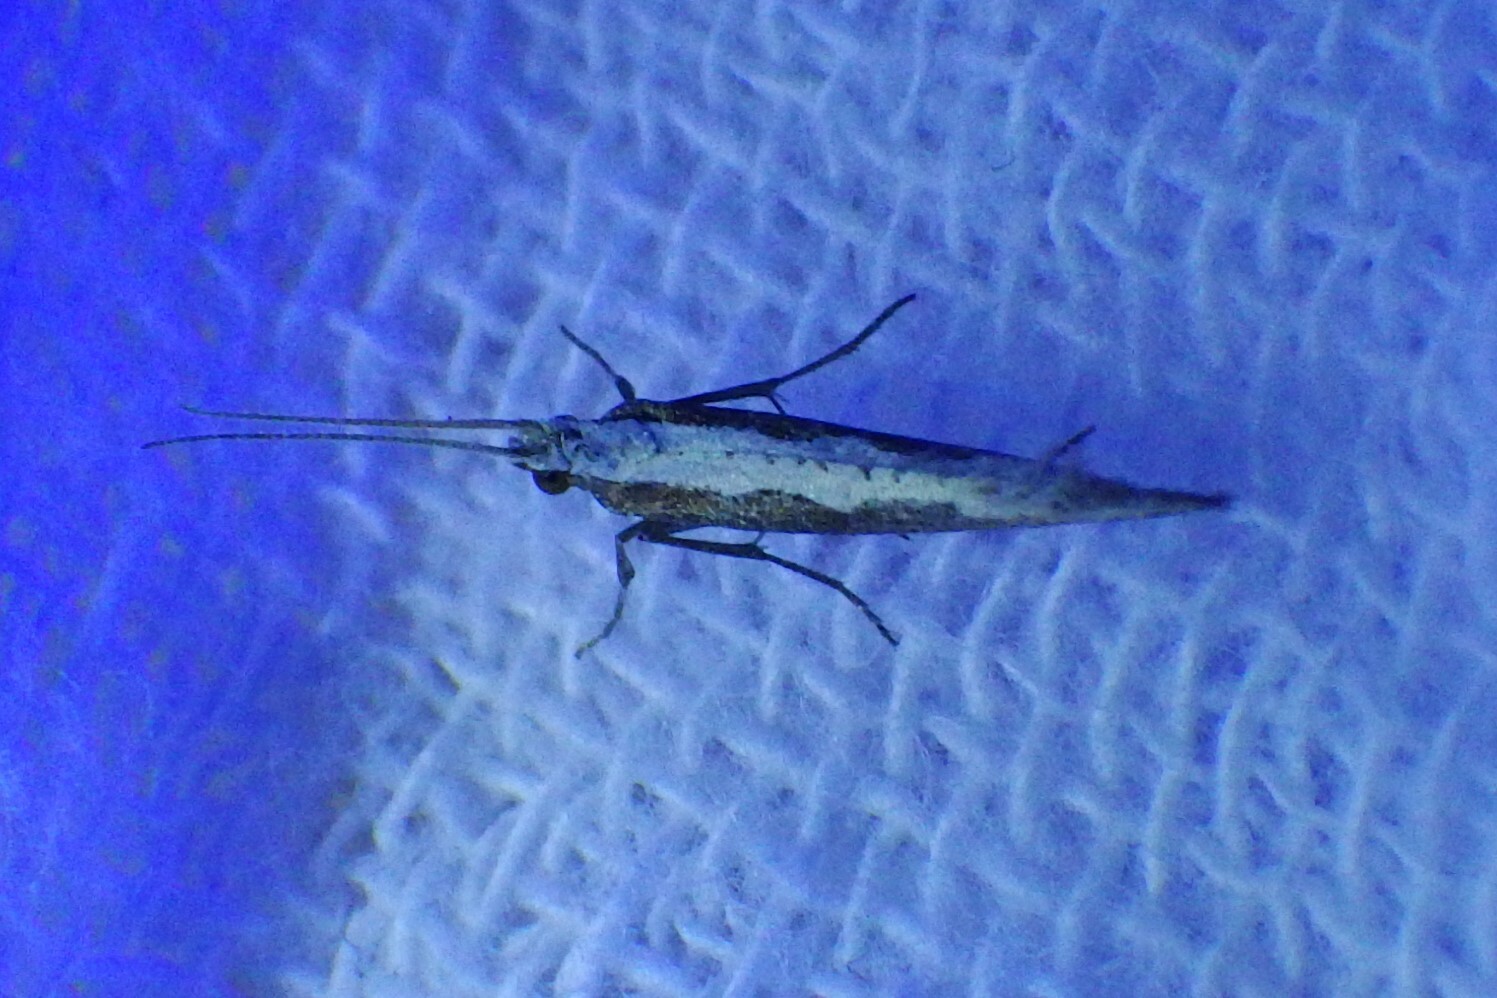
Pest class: diamondback_moth